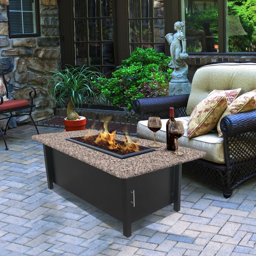
how to choose a fire pit for your yard of for camping